Bellman and True

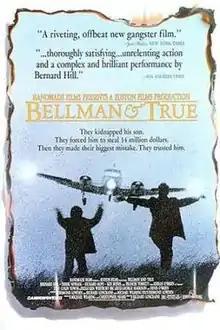
Theatrical release poster

Bellman and True is a 1987 film based on the novel of the same name by Desmond Lowden. The film was written and directed by Richard Loncraine. It stars Bernard Hill, Derek Newark and Richard Hope.